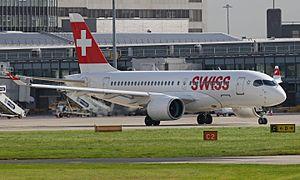
L'Airbus A220, initialement Bombardier CSeries, est un avion de ligne civil conçu par l'avionneur canadien Bombardier Aéronautique et qui est entré en service commercial le 15 juillet 2016. La série comporte deux modèles : le CS100 de 110 places et le CS300 de 135 places. Le but originel de Bombardier était d'élargir sa gamme de jets régionaux CRJ aux appareils de plus de 100 places afin de concurrencer les plus petits modèles de Boeing et Airbus.
SWISS est la compagnie aérienne nationale de la Suisse formée par la fusion de Swissair, alors en faillite, et de Crossair. Les créanciers majoritaires de Swissair, le Crédit Suisse et l'UBS, s'arrangent au travers du plan Phoenix 26 pour vendre Swissair à Crossair. Cette dernière change de nom et devient SWISS. Elle commence ses opérations le 2 avril 2002.